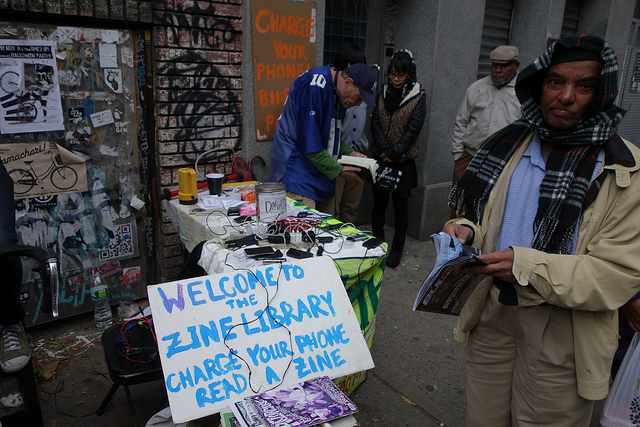
user: Given an image and a question. Answer the question in a short answer. Question: What activities are you able to do at this place? Short Answer:
assistant: read